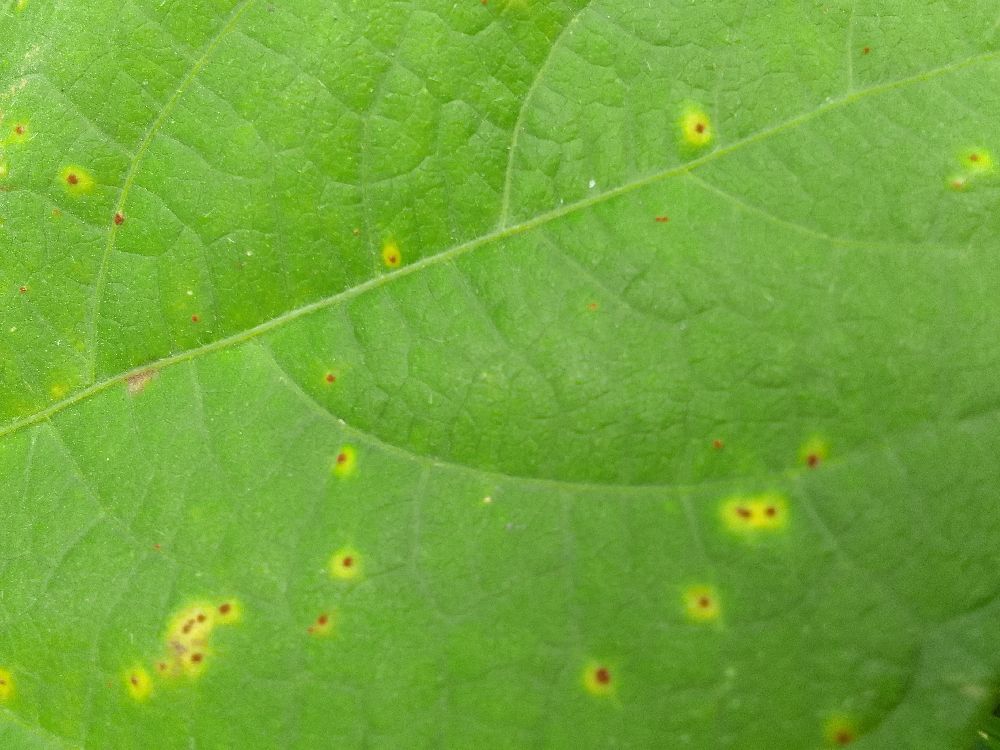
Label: rust